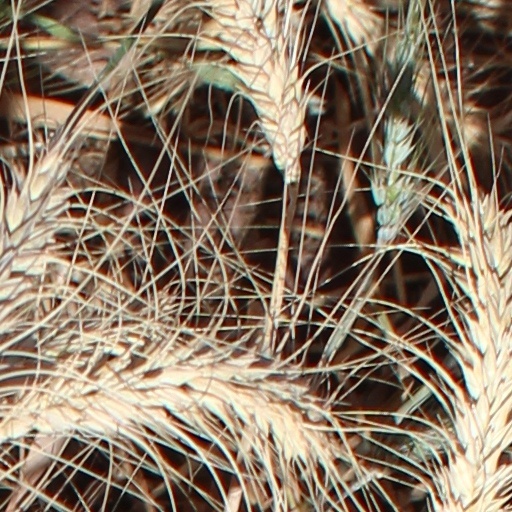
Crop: wheat